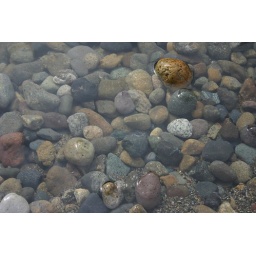
Small rocks in water